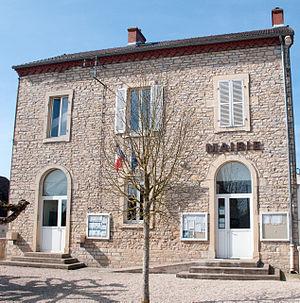
Mairie de Montot
Montot est une commune française située dans le canton de Brazey-en-Plaine du département de la Côte-d'Or, en région Bourgogne-Franche-Comté.